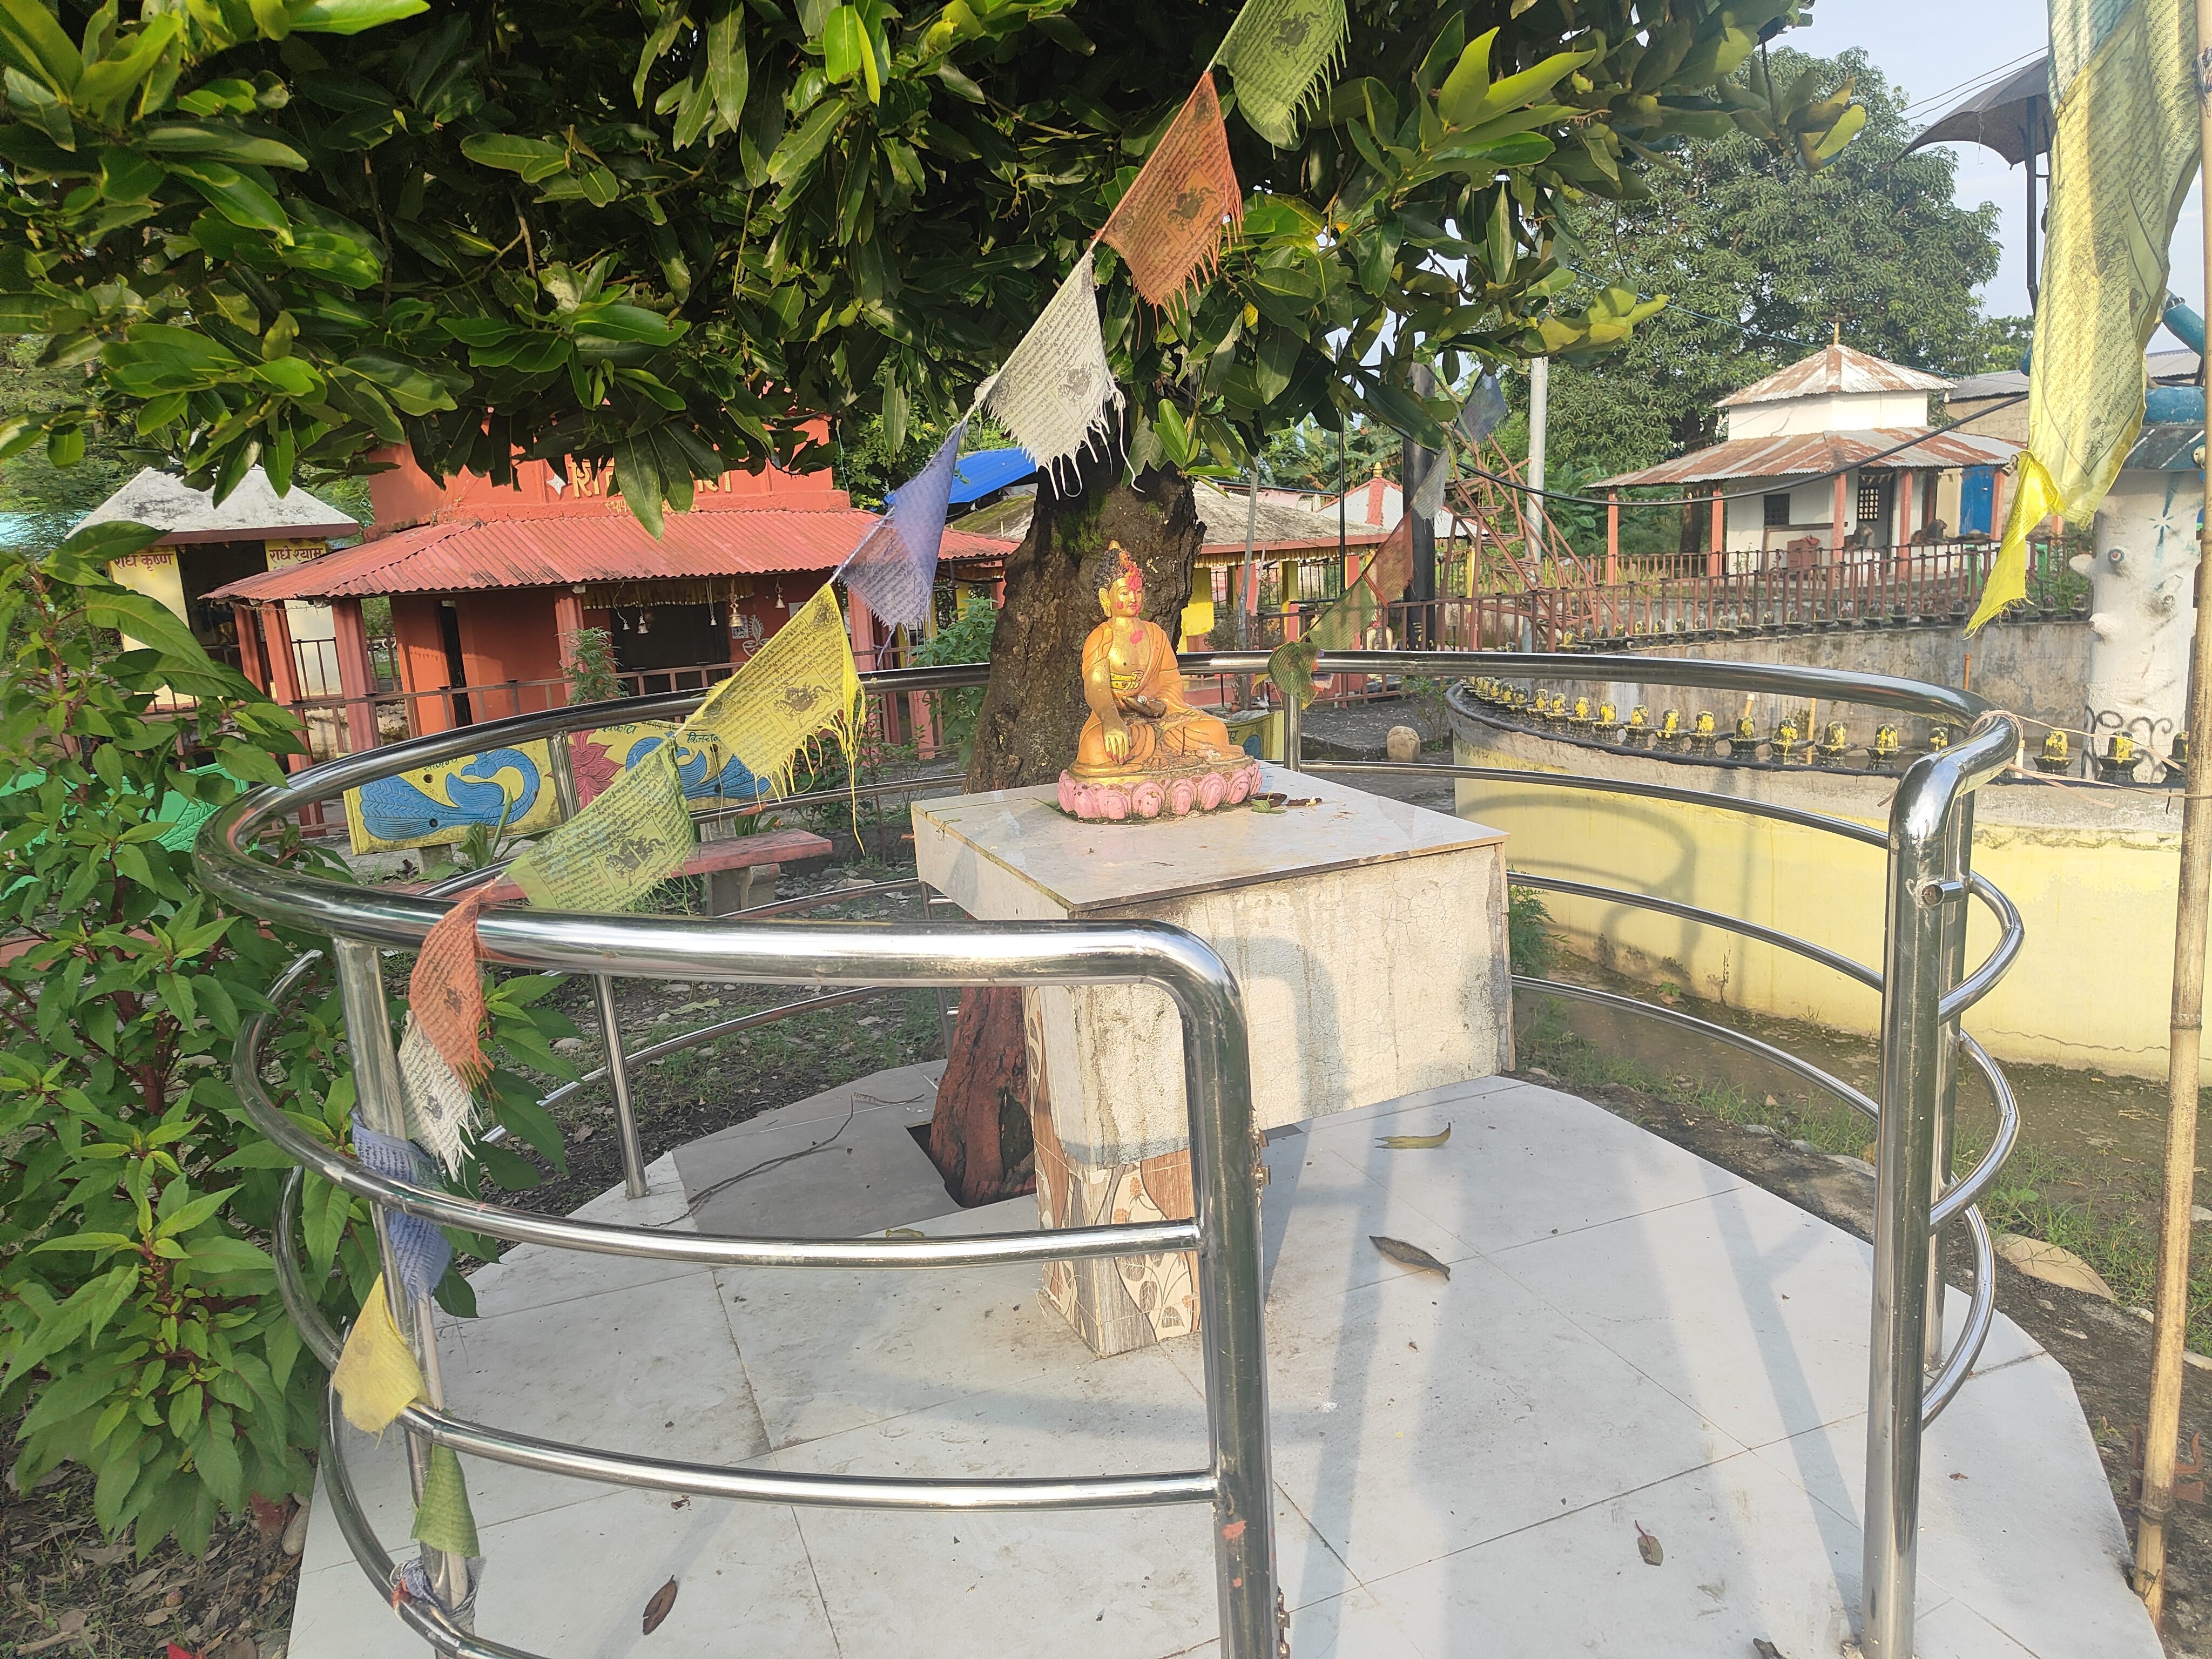
Heritage site: Bijayanagar_Gadesh_Mandir